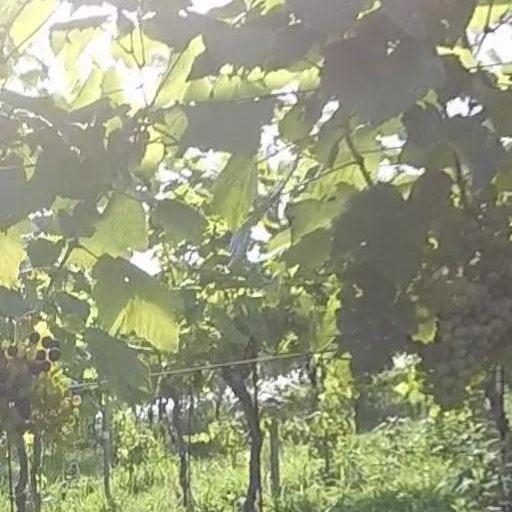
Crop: grape